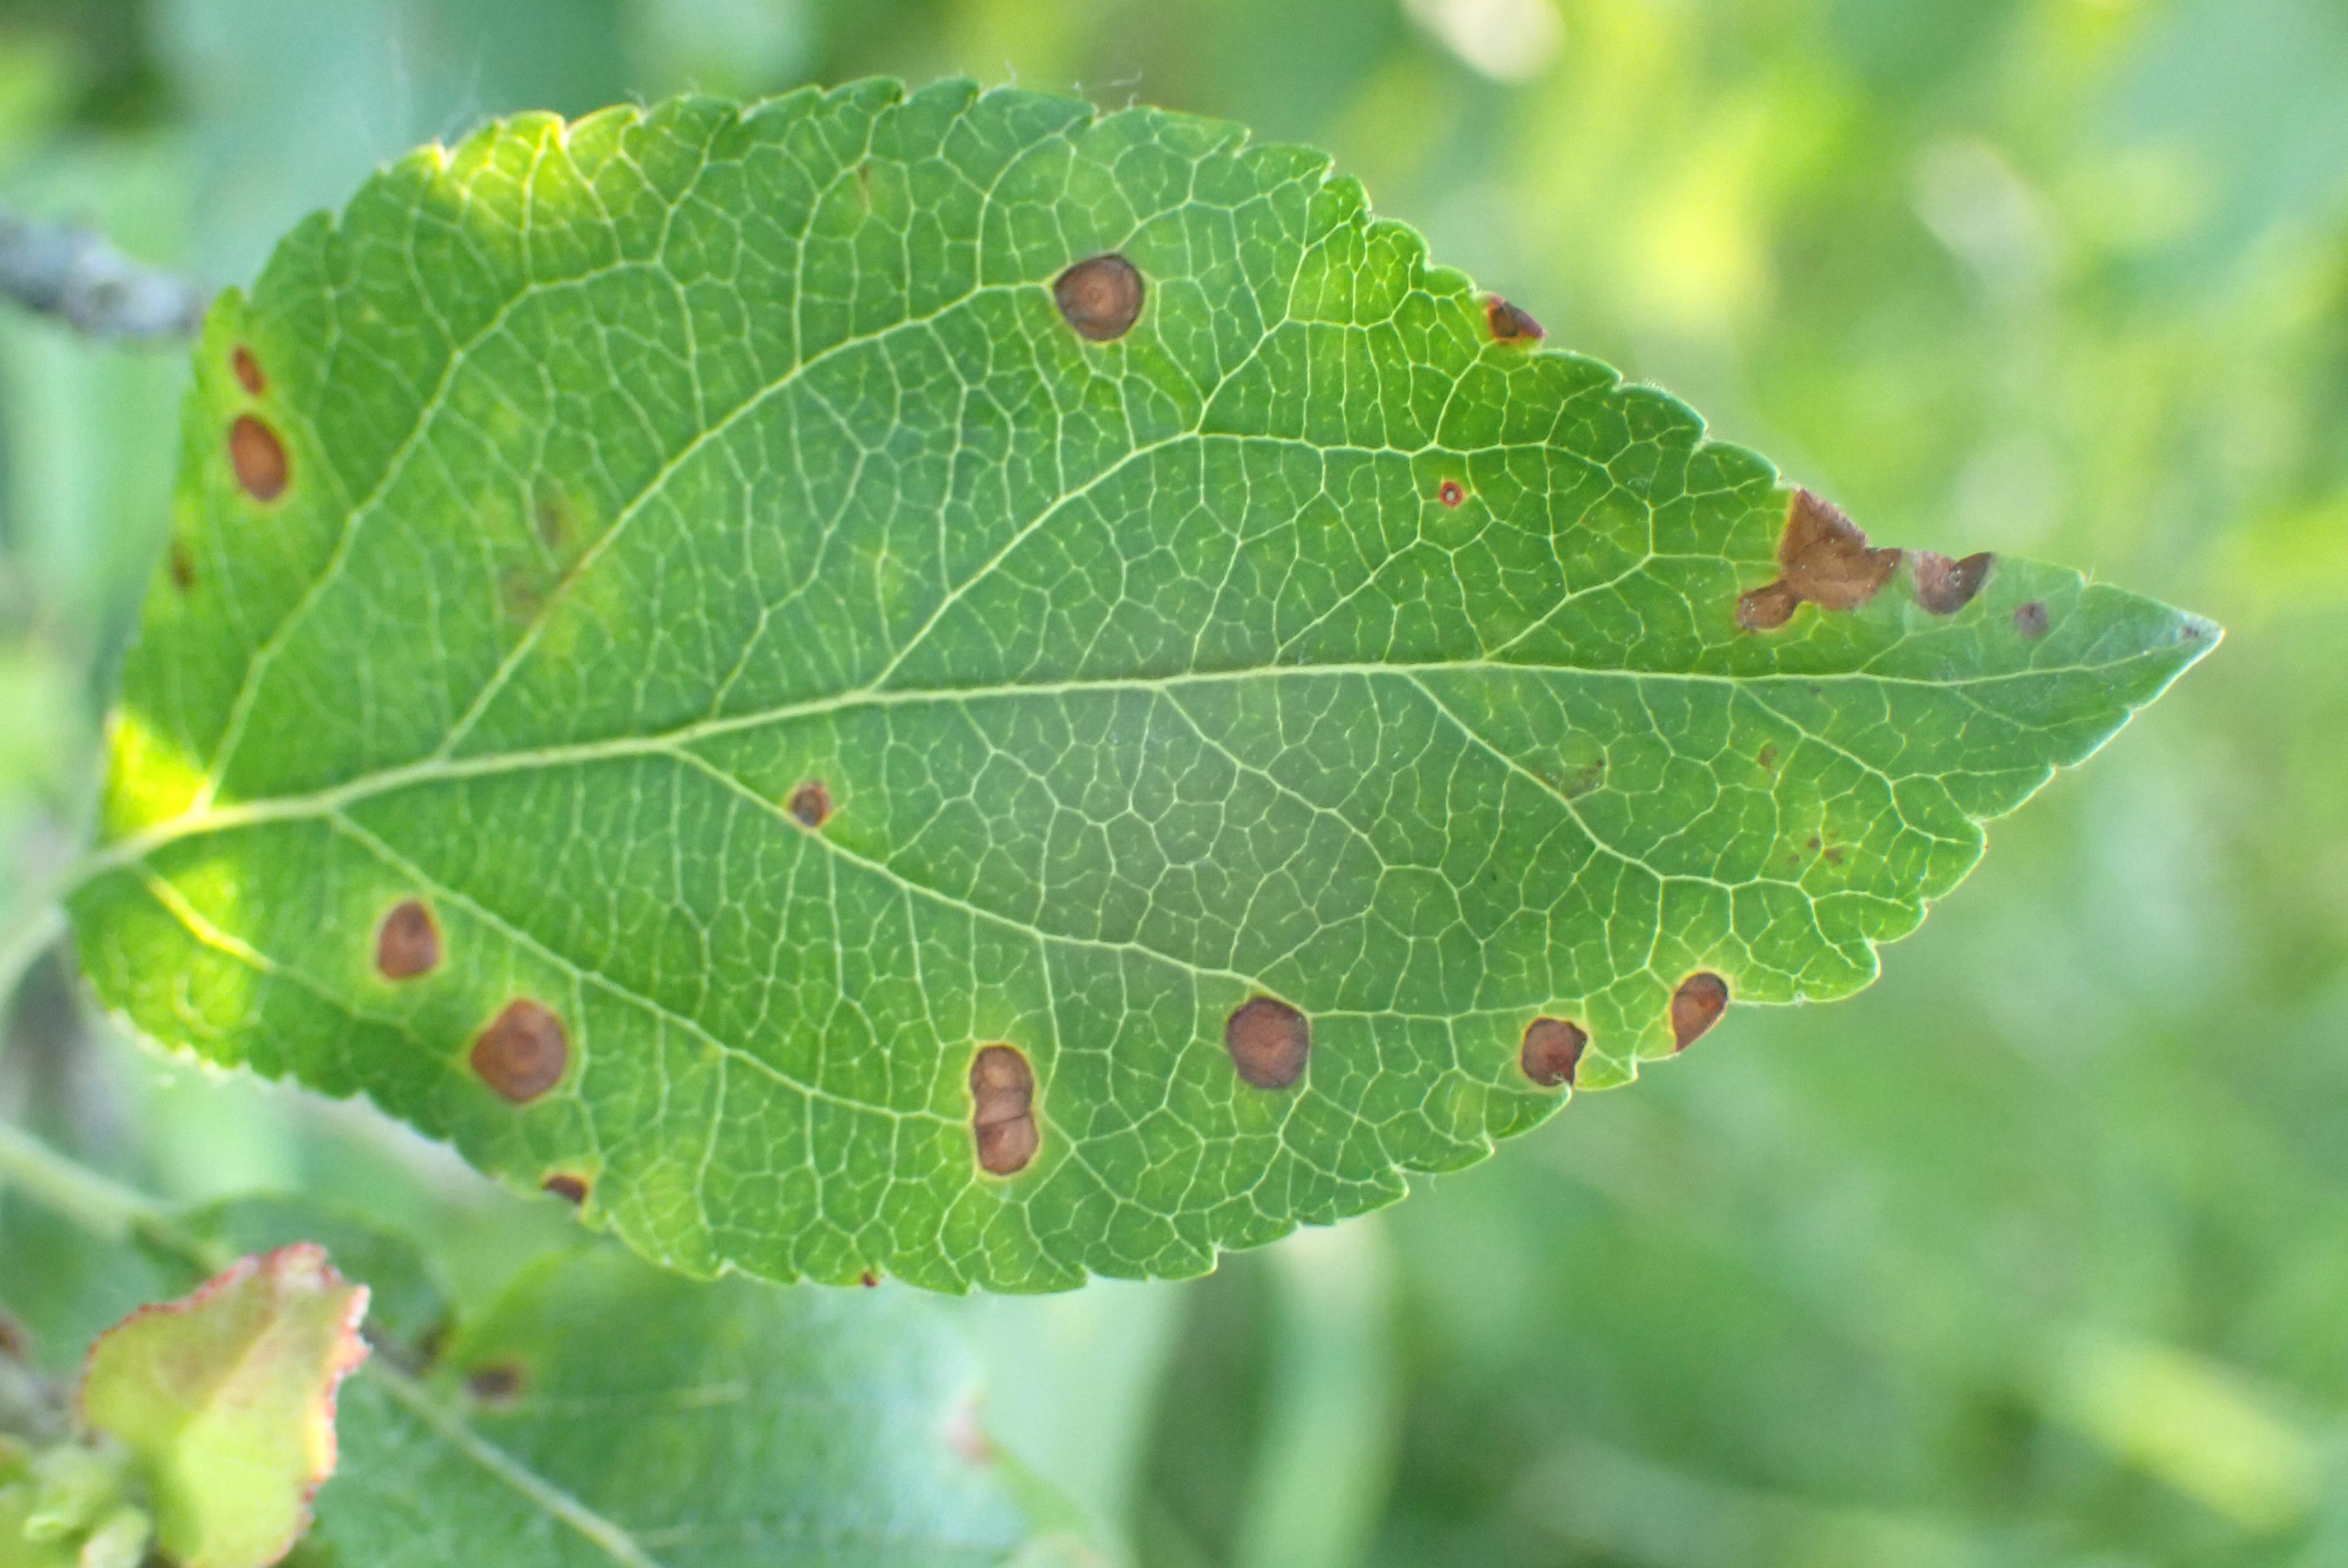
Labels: scab, frog_eye_leaf_spot